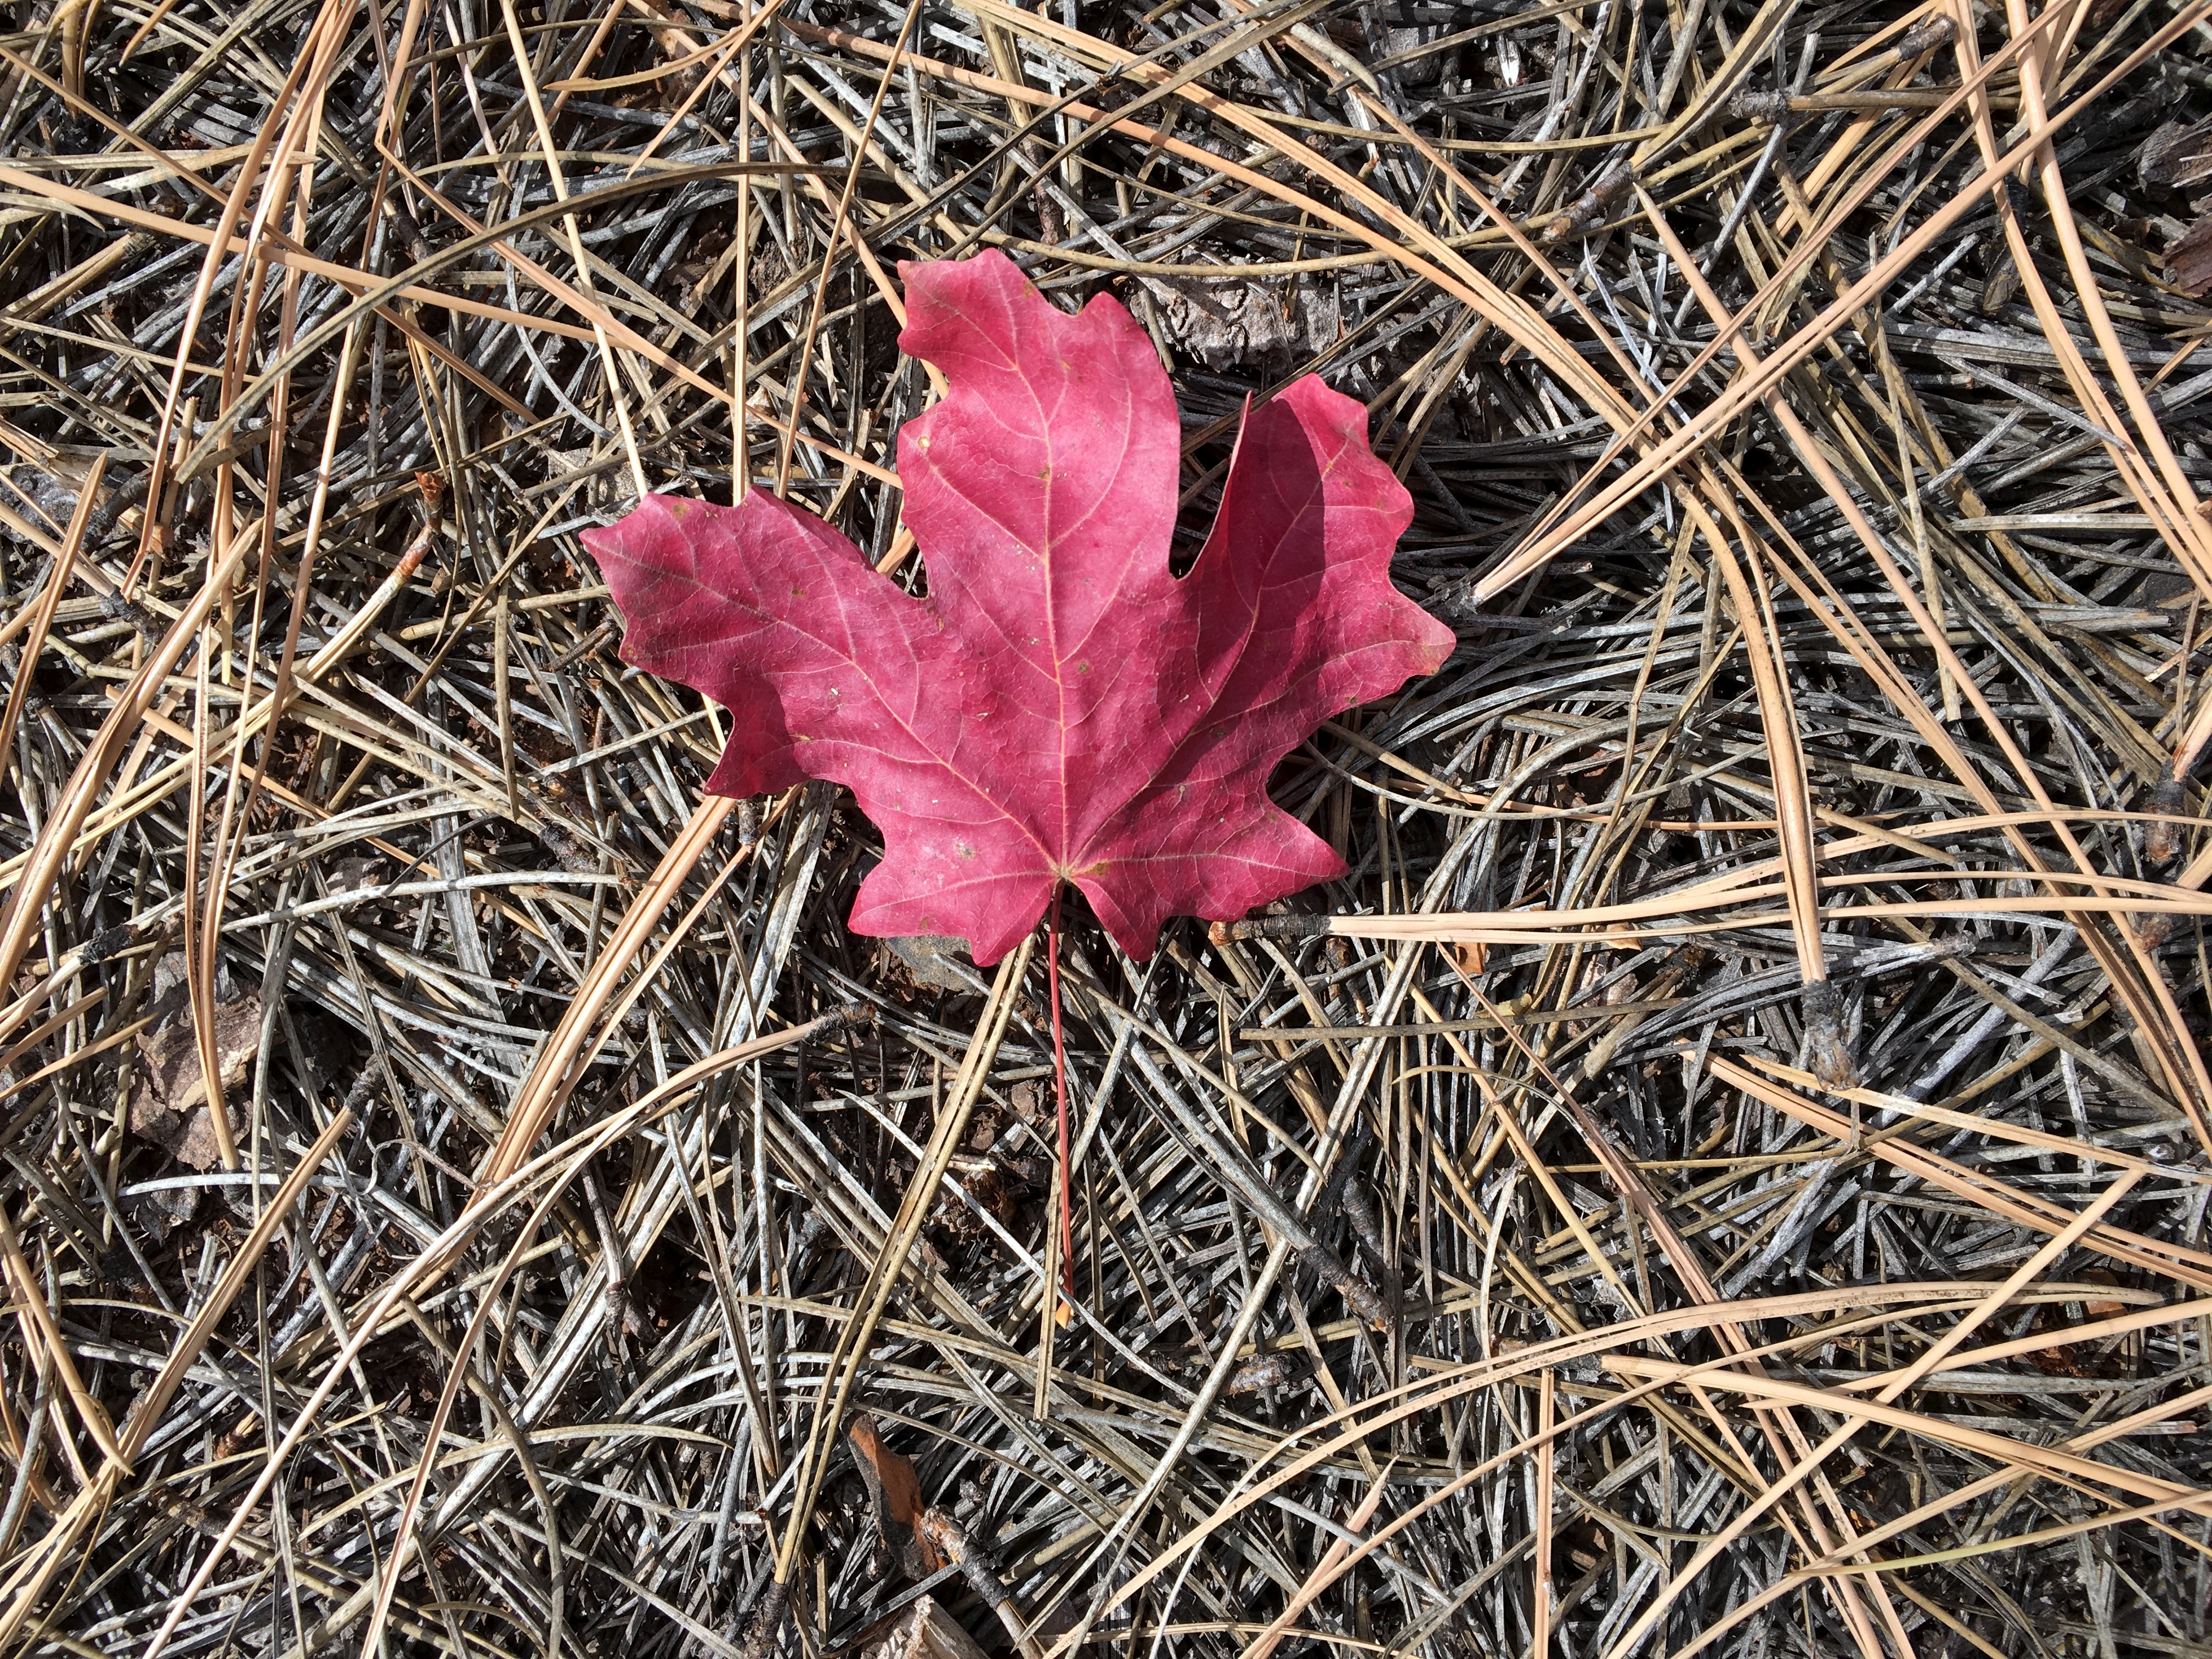
tree, nature, grass, plant, leaf, flower, autumn, soil, botany, flora, season, wildflower, shrub, macro photography, flowering plant, grass family, plant stem, woody plant, land plant